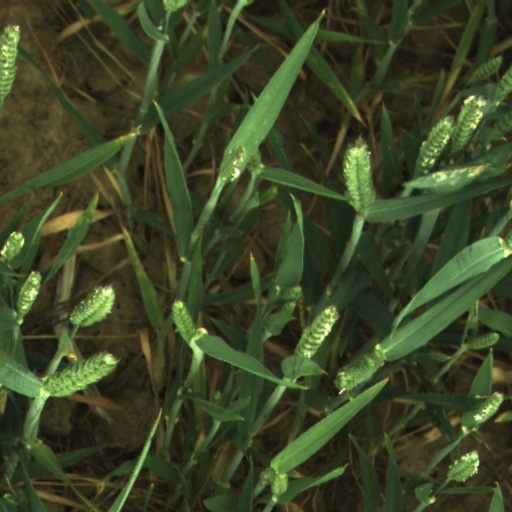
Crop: wheat